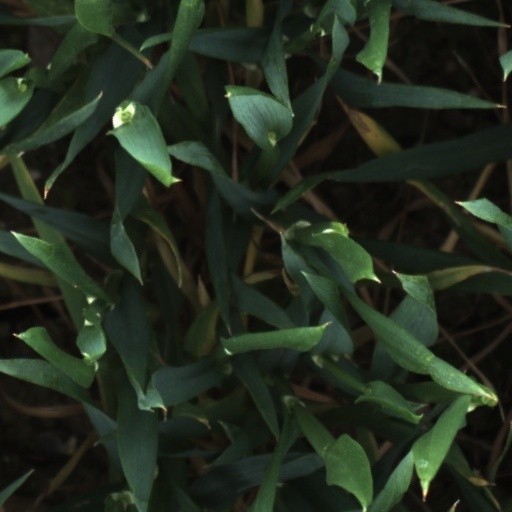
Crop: wheat